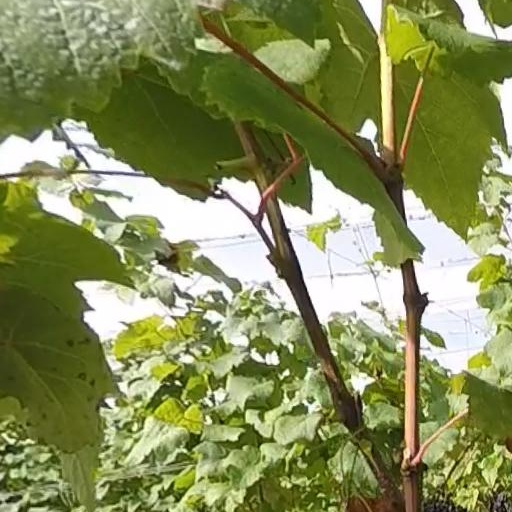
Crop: grape